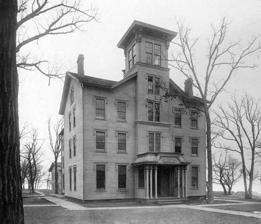
Building: Old College (Northwestern University)
Country: United States of America
Year built: 1855
Old College Old College in 1899, before being moved to make way for Fisk Hall. General information Town or city Evanston Country United States Coordinates 42°02′44.5″N 87°40′40.5″W / 42.045694°N 87.677917°W / 42.045694; -87.677917 Completed 1855 Demolished 1973 Owner Northwestern University Old College was the first building constructed at Northwestern University in Evanston, Illinois , and was completed in 1855. Although intended to be temporary, it served in various capacities including classrooms, a library, and offices until it was razed after being extensively damaged in 1973. Construction and history The cornerstone of the building was laid on June 15, 1855, at what is now the corner of Hinman and Davis streets in Evanston. The three-story frame building was completed by the start of the university's first classes on November 5 of that year at a total cost of $5,937. From its completion, Old College was home to all activities of the new university and originally housed a chapel, classrooms, and rooms for two literary societies. Attic lofts also served as dorm rooms for several students. In 1856, the Board of Trustees met in Old College and appointed a Committee on Library, officially establishing Northwestern's first library in Old College. This remained the main library on campus until the construction of University Hall. The building was only meant to be temporary, and the first permanent building on campus, University Hall , that was completed in 1869. University Hall then became the principal building on campus, and the new building overtook many of the functions of Old College. In 1871, Old College was moved to a location near the present-day Fisk Hall, and a new wing was added to the structure. Old College was moved again in 1899 to the present-day location of the McCormick-Tribune Center stands, to allow for the construction of Fisk Hall. Despite originally being built as a temporary structure, Old College continued to serve a variety of purposes throughout its history, including housing Northwestern's prep school (later known as the Evanston Academy), a weather observatory for the Department of War in the 1870s, a naval training program during World War I , and the offices of the College of Liberal Arts. When the School of Education was established in 1925–26, Old College became the Education Building. Razing On July 24, 1973, Old College was struck by lightning, triggering the sprinkler system , which flooded the building. The damage was extensive and the building was razed, after its structure was determined to be unsafe and the estimated $500,000 cost to renovate and restore the building was deemed to be too high. The sign reading "Old College" that hung above the building's entrance is now located at the west entrance of University Hall. References